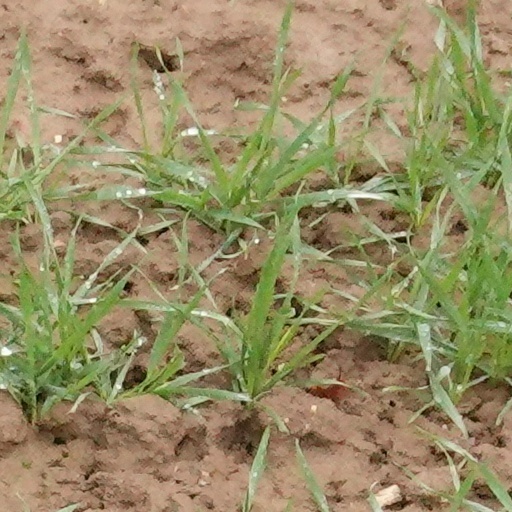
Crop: wheat